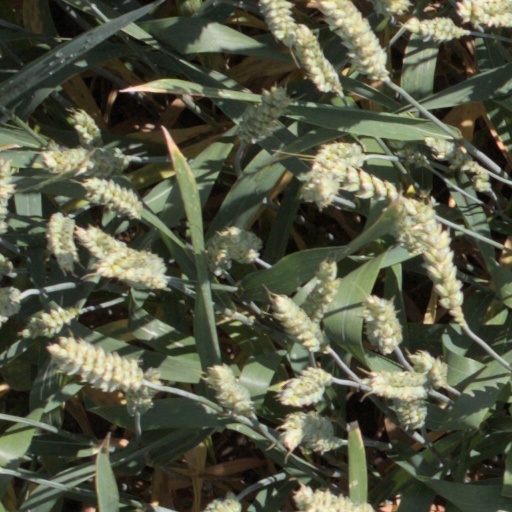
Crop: wheat